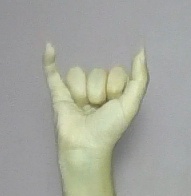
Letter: ya